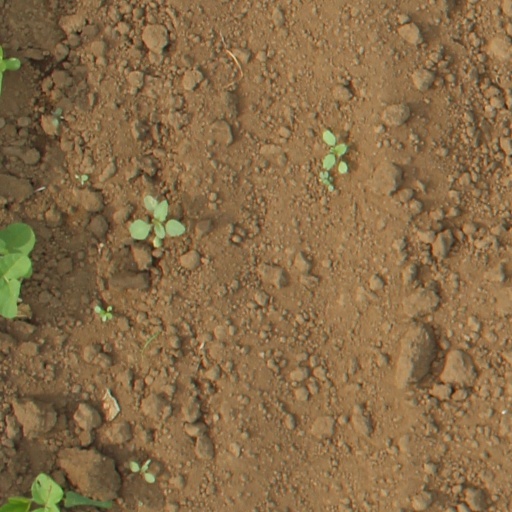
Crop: soybean